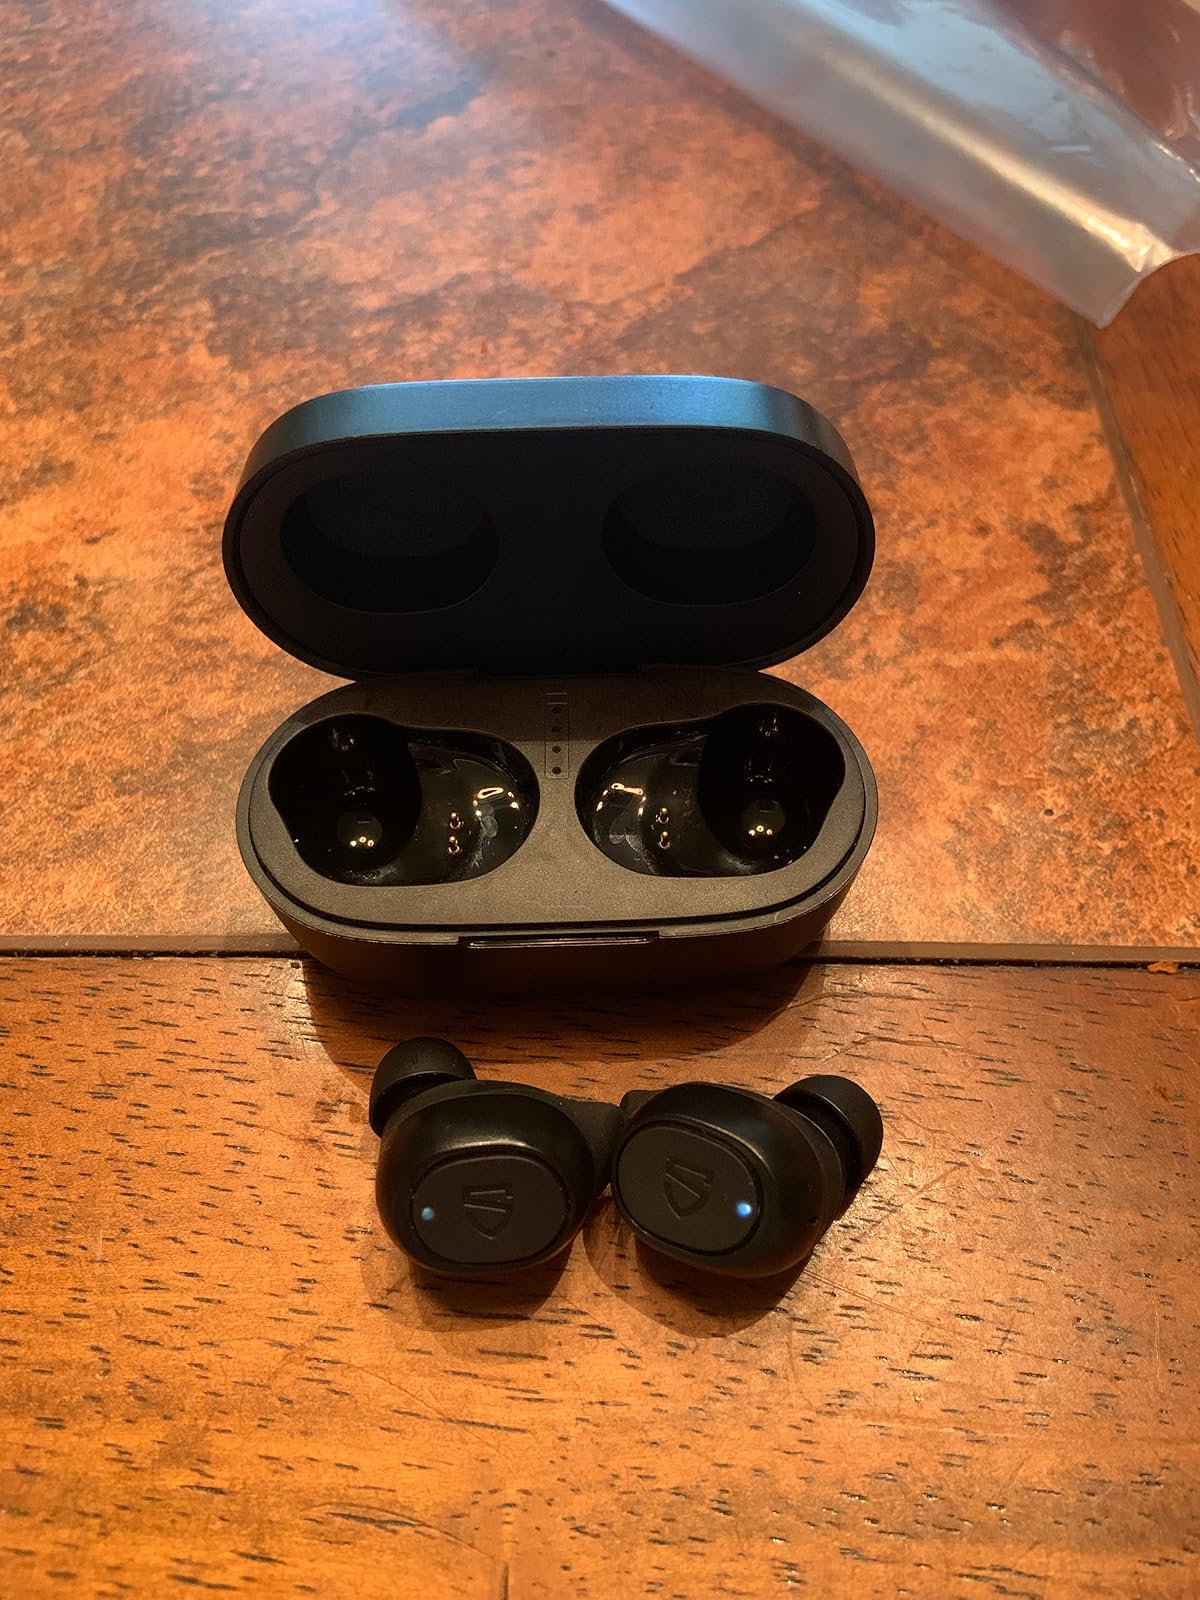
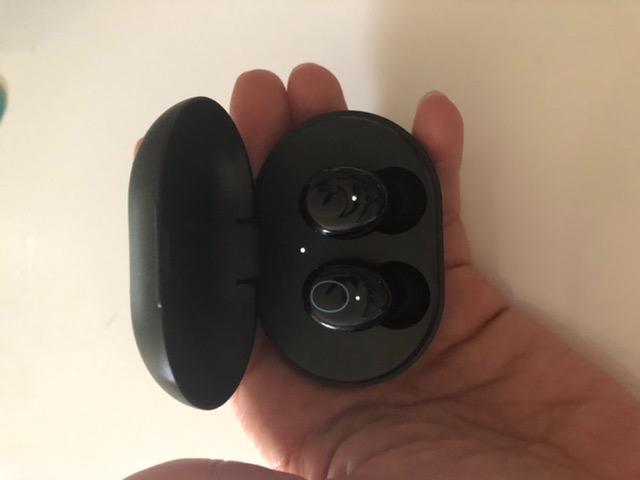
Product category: earbuds
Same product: no